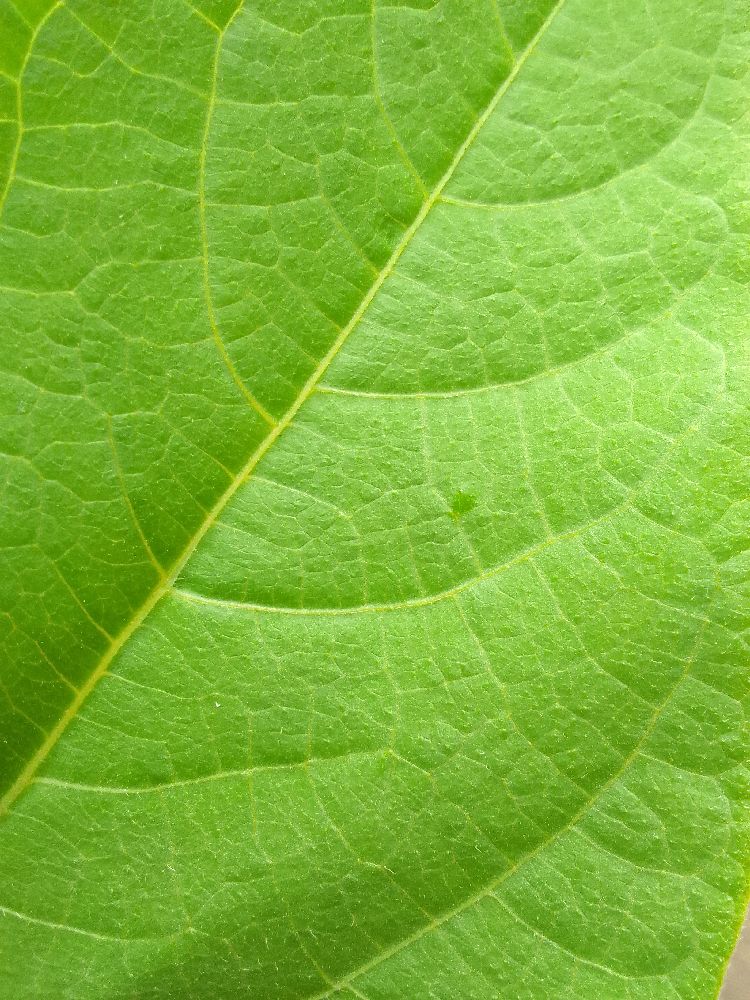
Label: healthy